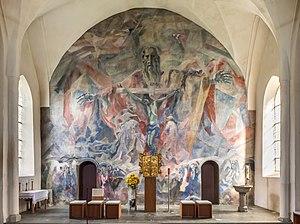
Le Trône de grâce est une figure de l'iconographie chrétienne consistant en une représentation verticale de la Sainte Trinité.